Emperor Kōkaku

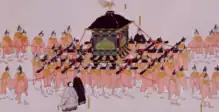
Emperor Kōkaku leaving for Sentō Imperial Palace after abdicating in 1817

In 1817, Kōkaku abdicated in favor of his son, Emperor Ninkō. In the two centuries before Kōkaku's reign most Emperors died young or were forced to abdicate. Kōkaku was the first Japanese monarch to remain on the throne past the age of 40 since the abdication of Emperor Ōgimachi in 1586. Until the abdication of Emperor Akihito in 2019, he was the last emperor to rule as a Jōkō (上皇), an emperor who abdicated in favor of a successor. Kōkaku travelled in procession to Sento Imperial Palace, a palace of an abdicated emperor. The Sento Palace at that time was called Sakura Machi Palace. It had been built by the Tokugawa shogunate for former-Emperor Go-Mizunoo.